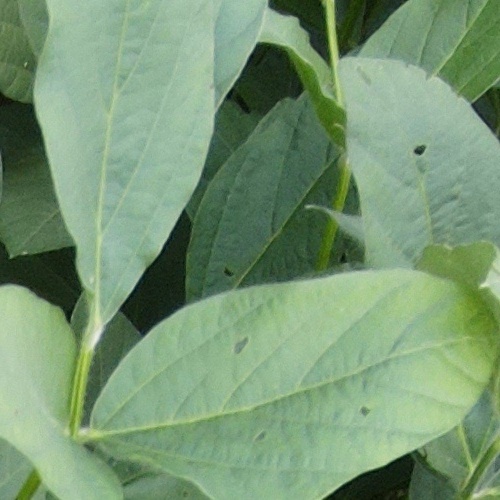
Label: Diabrotica_speciosa